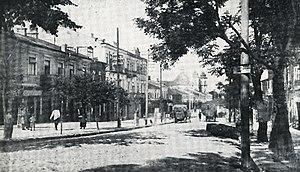
L’histoire des Juifs à Chelm commence il y a plus de cinq cents ans. Une petite communauté juive existe à Chelm avant le XVI siècle, mais sera détruite en 1648 lors des massacres organisés par les Cosaques de Bogdan Khmelnitski. Reformée peu après, la communauté de Chelm va prospérer jusqu'à la Seconde Guerre mondiale et compter alors environ 15 000 membres, devenant ainsi la seconde communauté juive par importance de la région de Lublin, derrière la ville de Lublin elle-même.